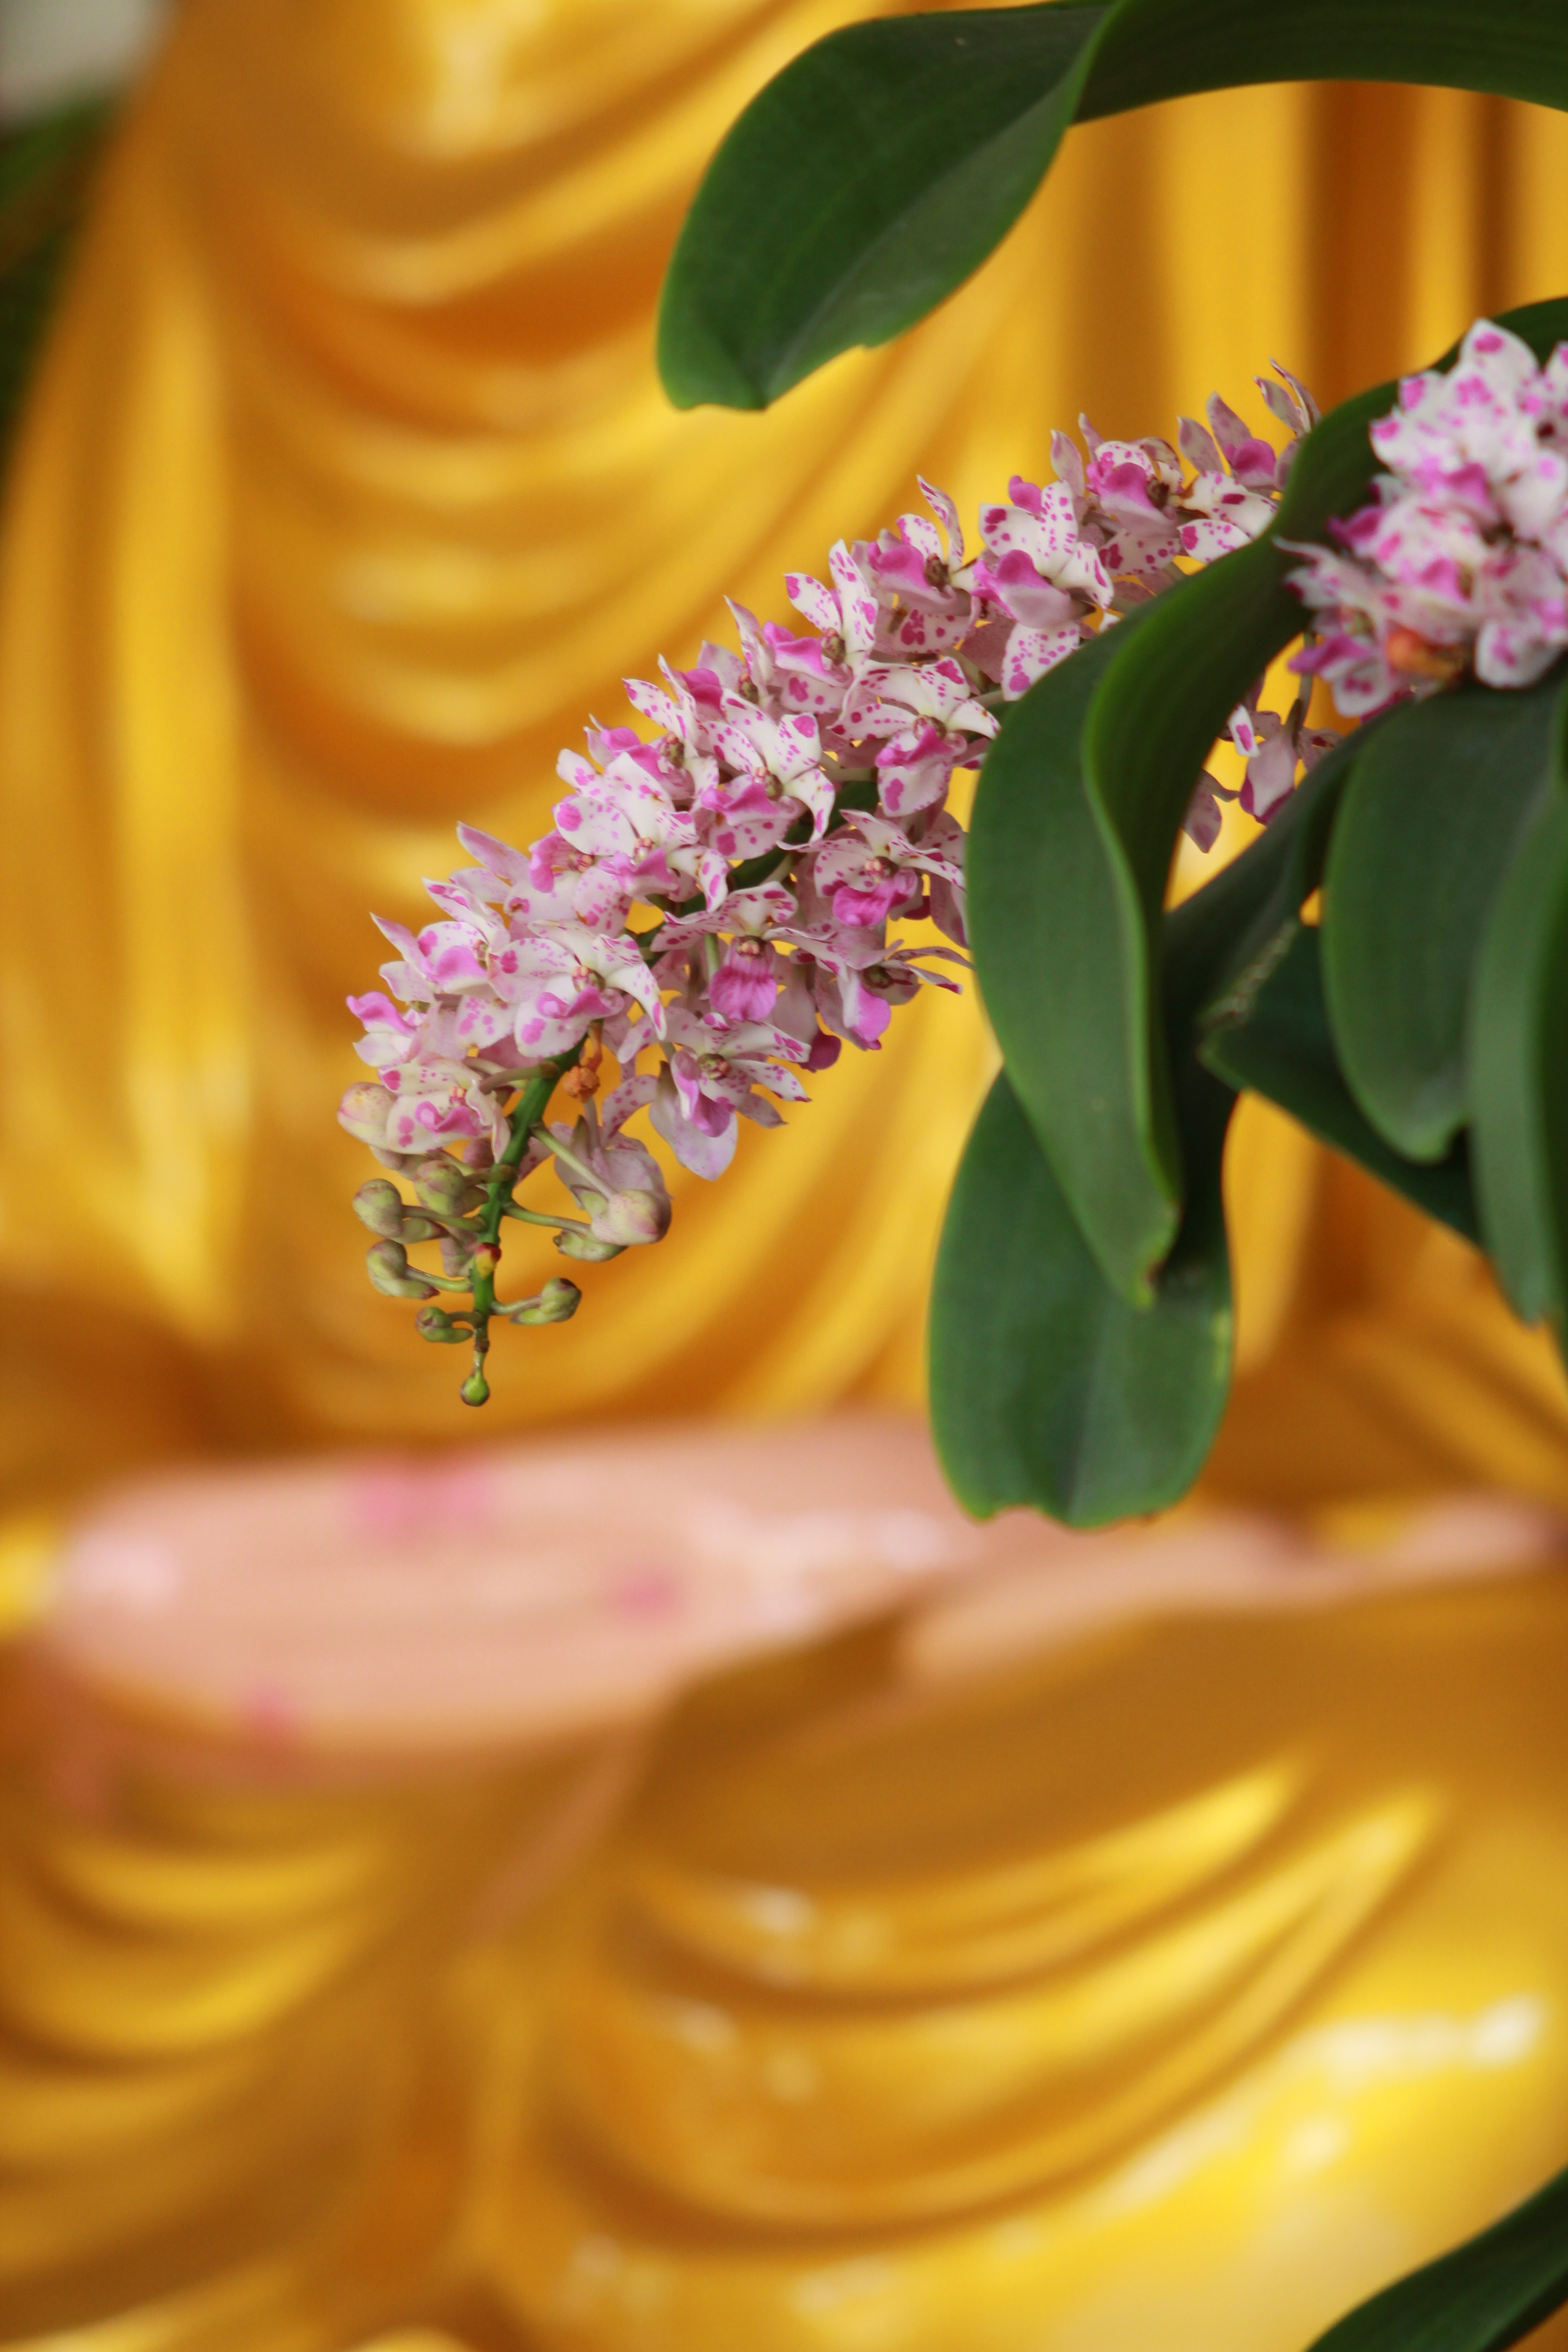
plant, leaf, flower, petal, statue, green, color, peace, buddhism, religion, asia, ancient, yellow, pink, flora, zen, orchid, close up, religious, meditation, buddha, serenity, floristry, macro photography, flowering plant, flower bouquet, land plant